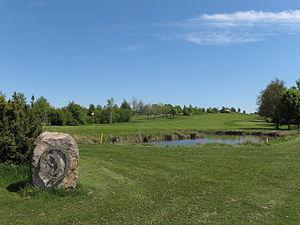
Kissenbrück est une municipalité allemande du land de Basse-Saxe et de l'arrondissement de Wolfenbüttel. En 2015, elle comptait 1 779 habitants.